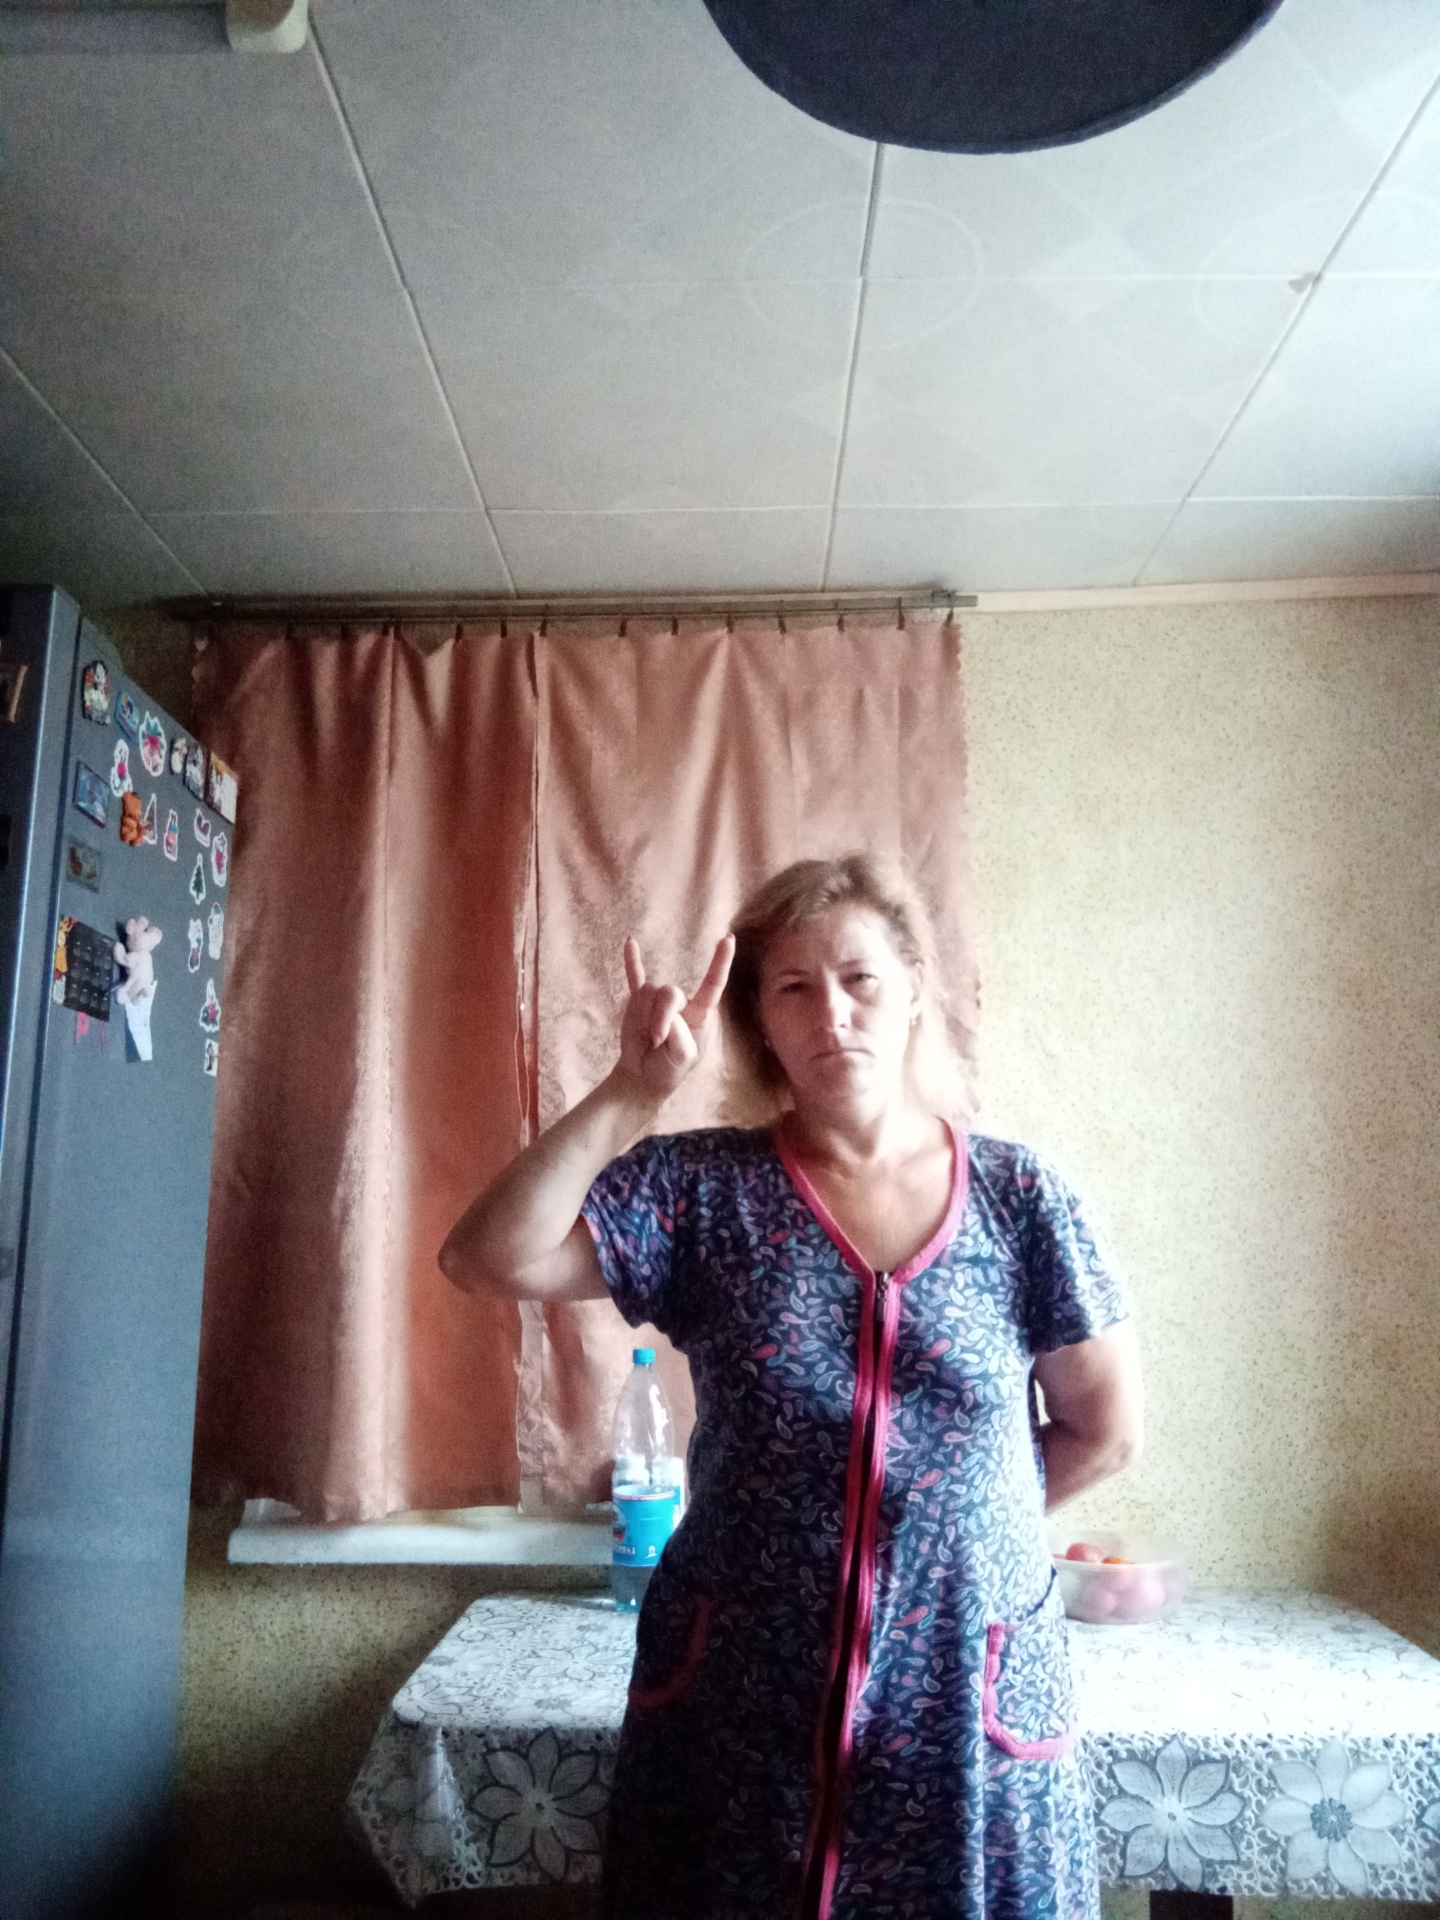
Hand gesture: rock